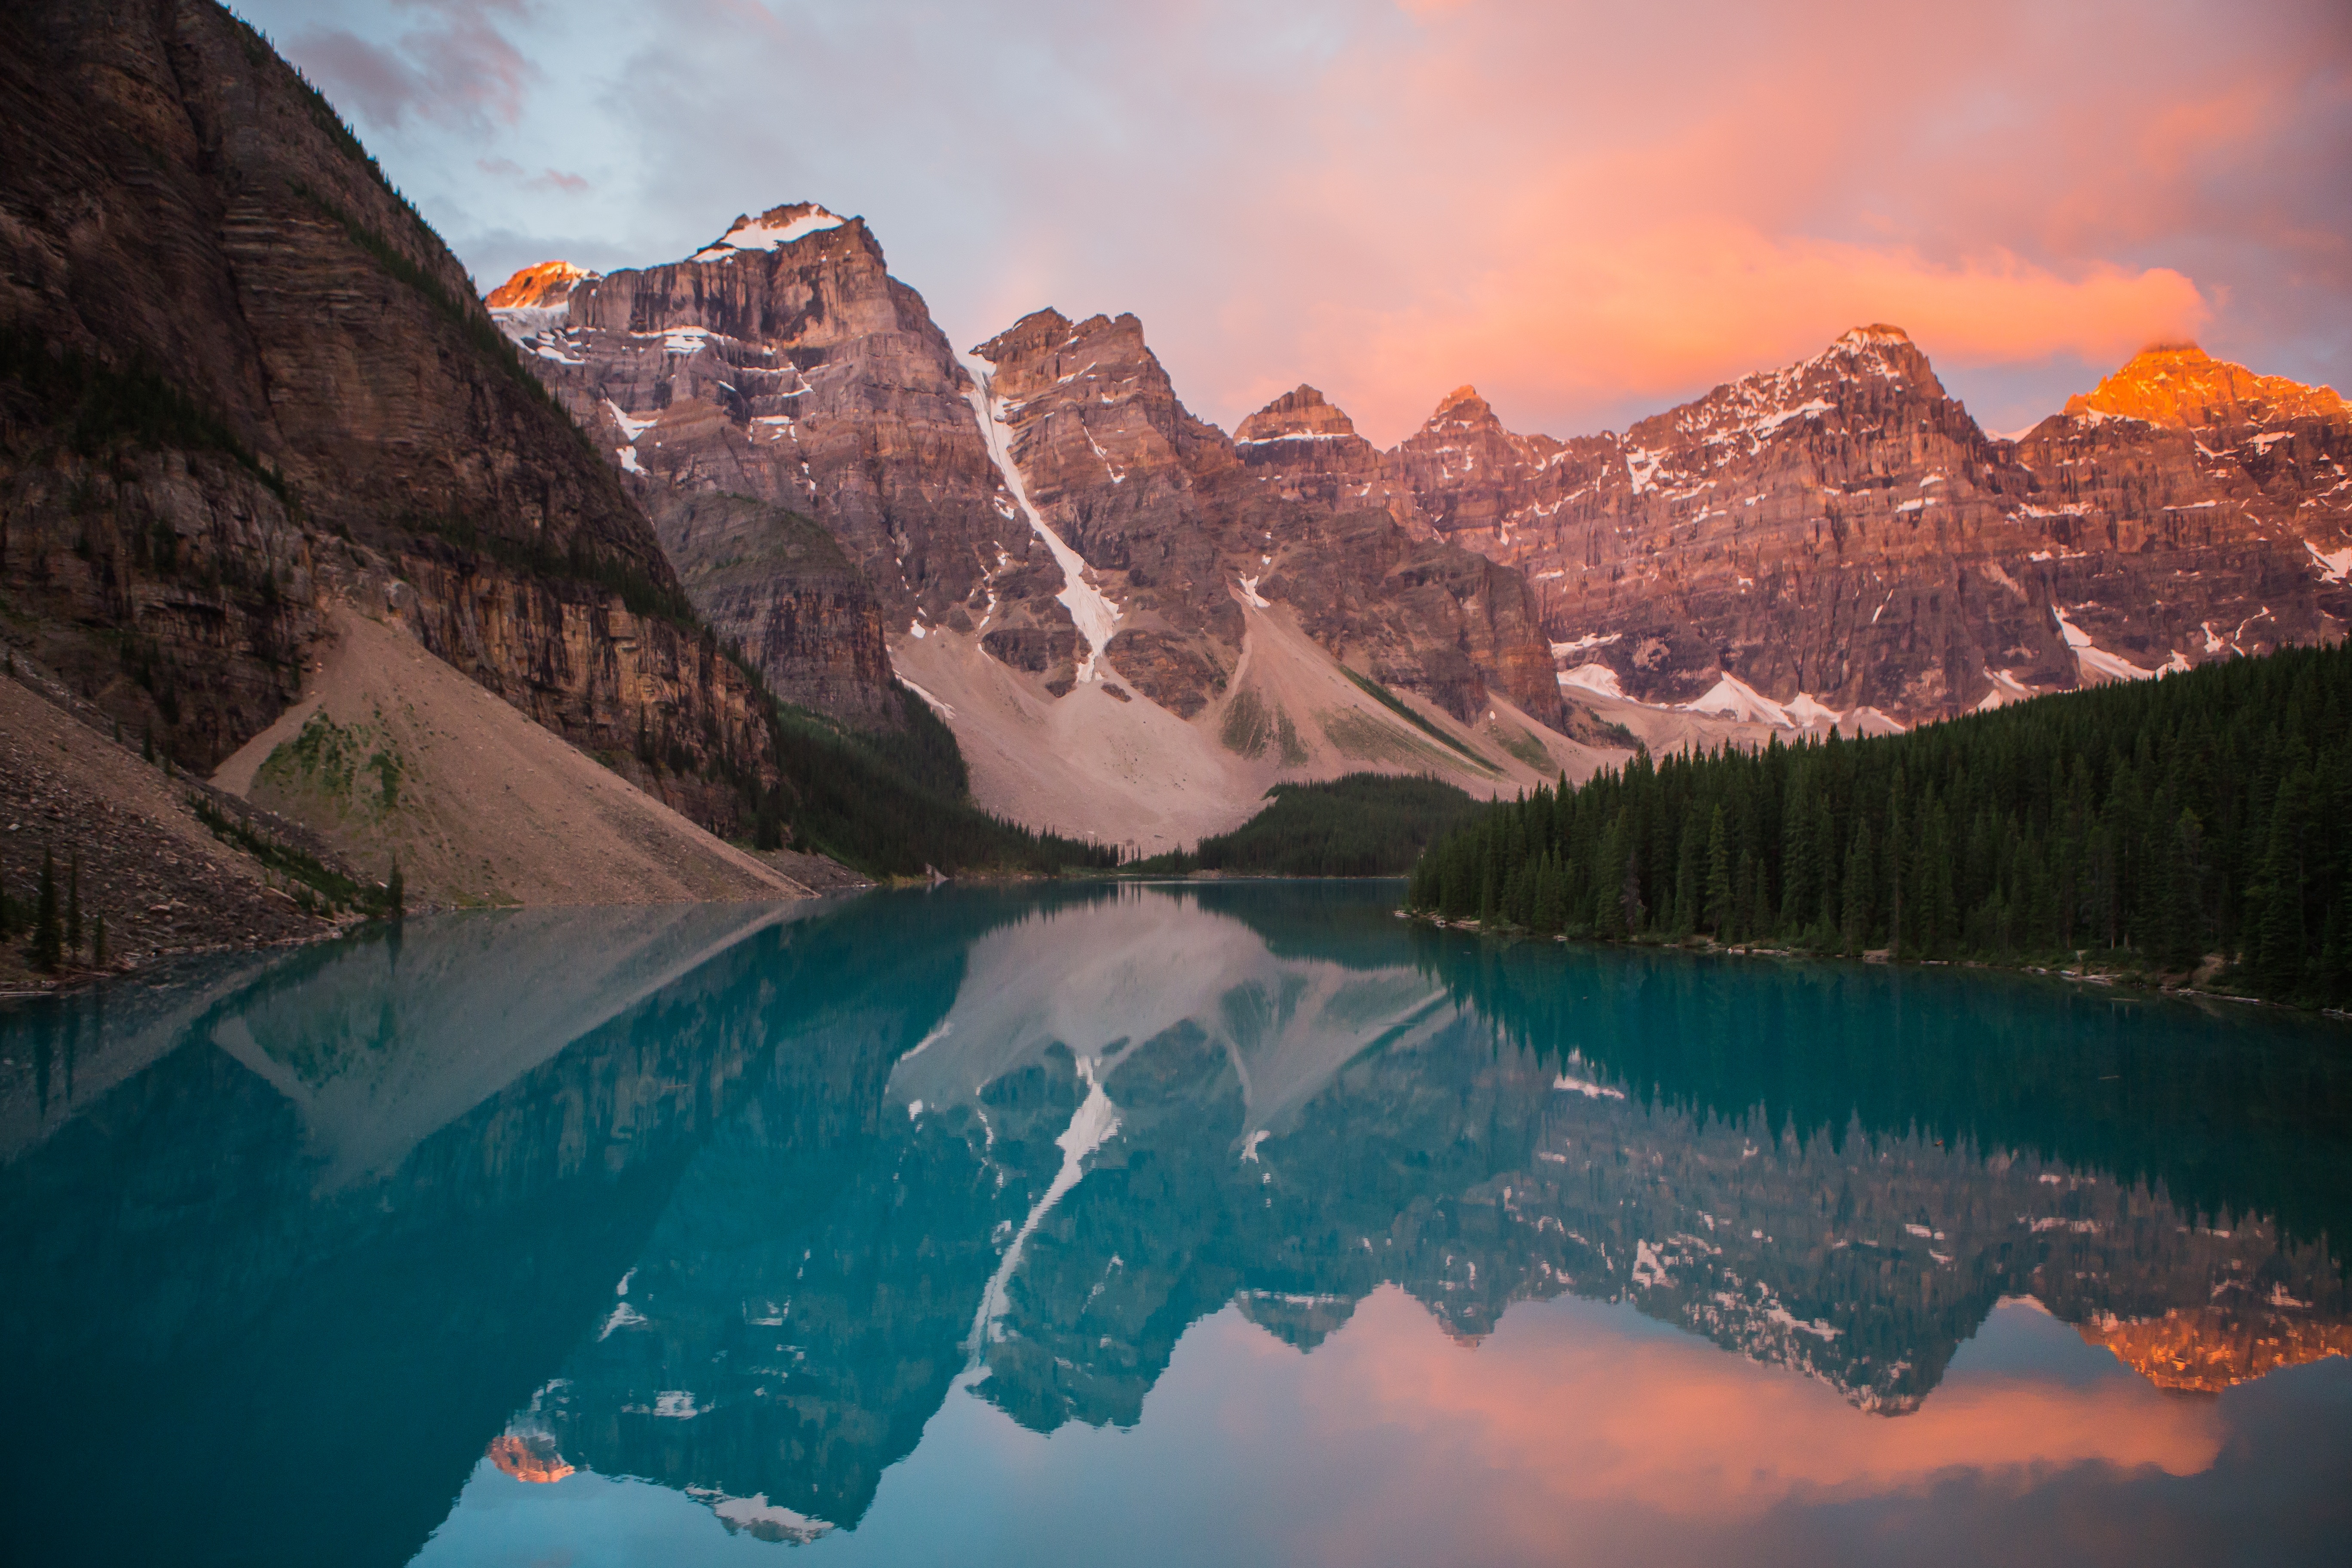
landscape, water, nature, forest, wilderness, mountain, cloud, sky, morning, lake, dawn, mountain range, cliff, reflection, fjord, reservoir, terrain, national park, bank, cool image, alps, fell, cool photo, elevation, crater lake, moraine, tarn, glacial lake, mountainous landforms, computer wallpaper, glacial landform, geological phenomenon, mount scenery